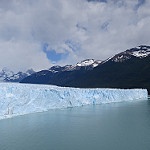
Label: glacier